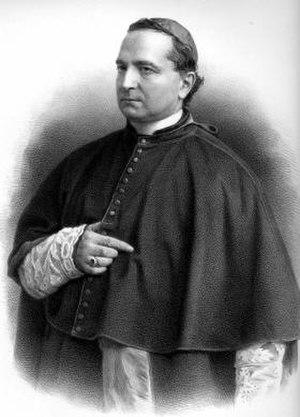
Giuseppe Milesi Pironi Ferretti est un cardinal italien du XIXᵉ siècle.